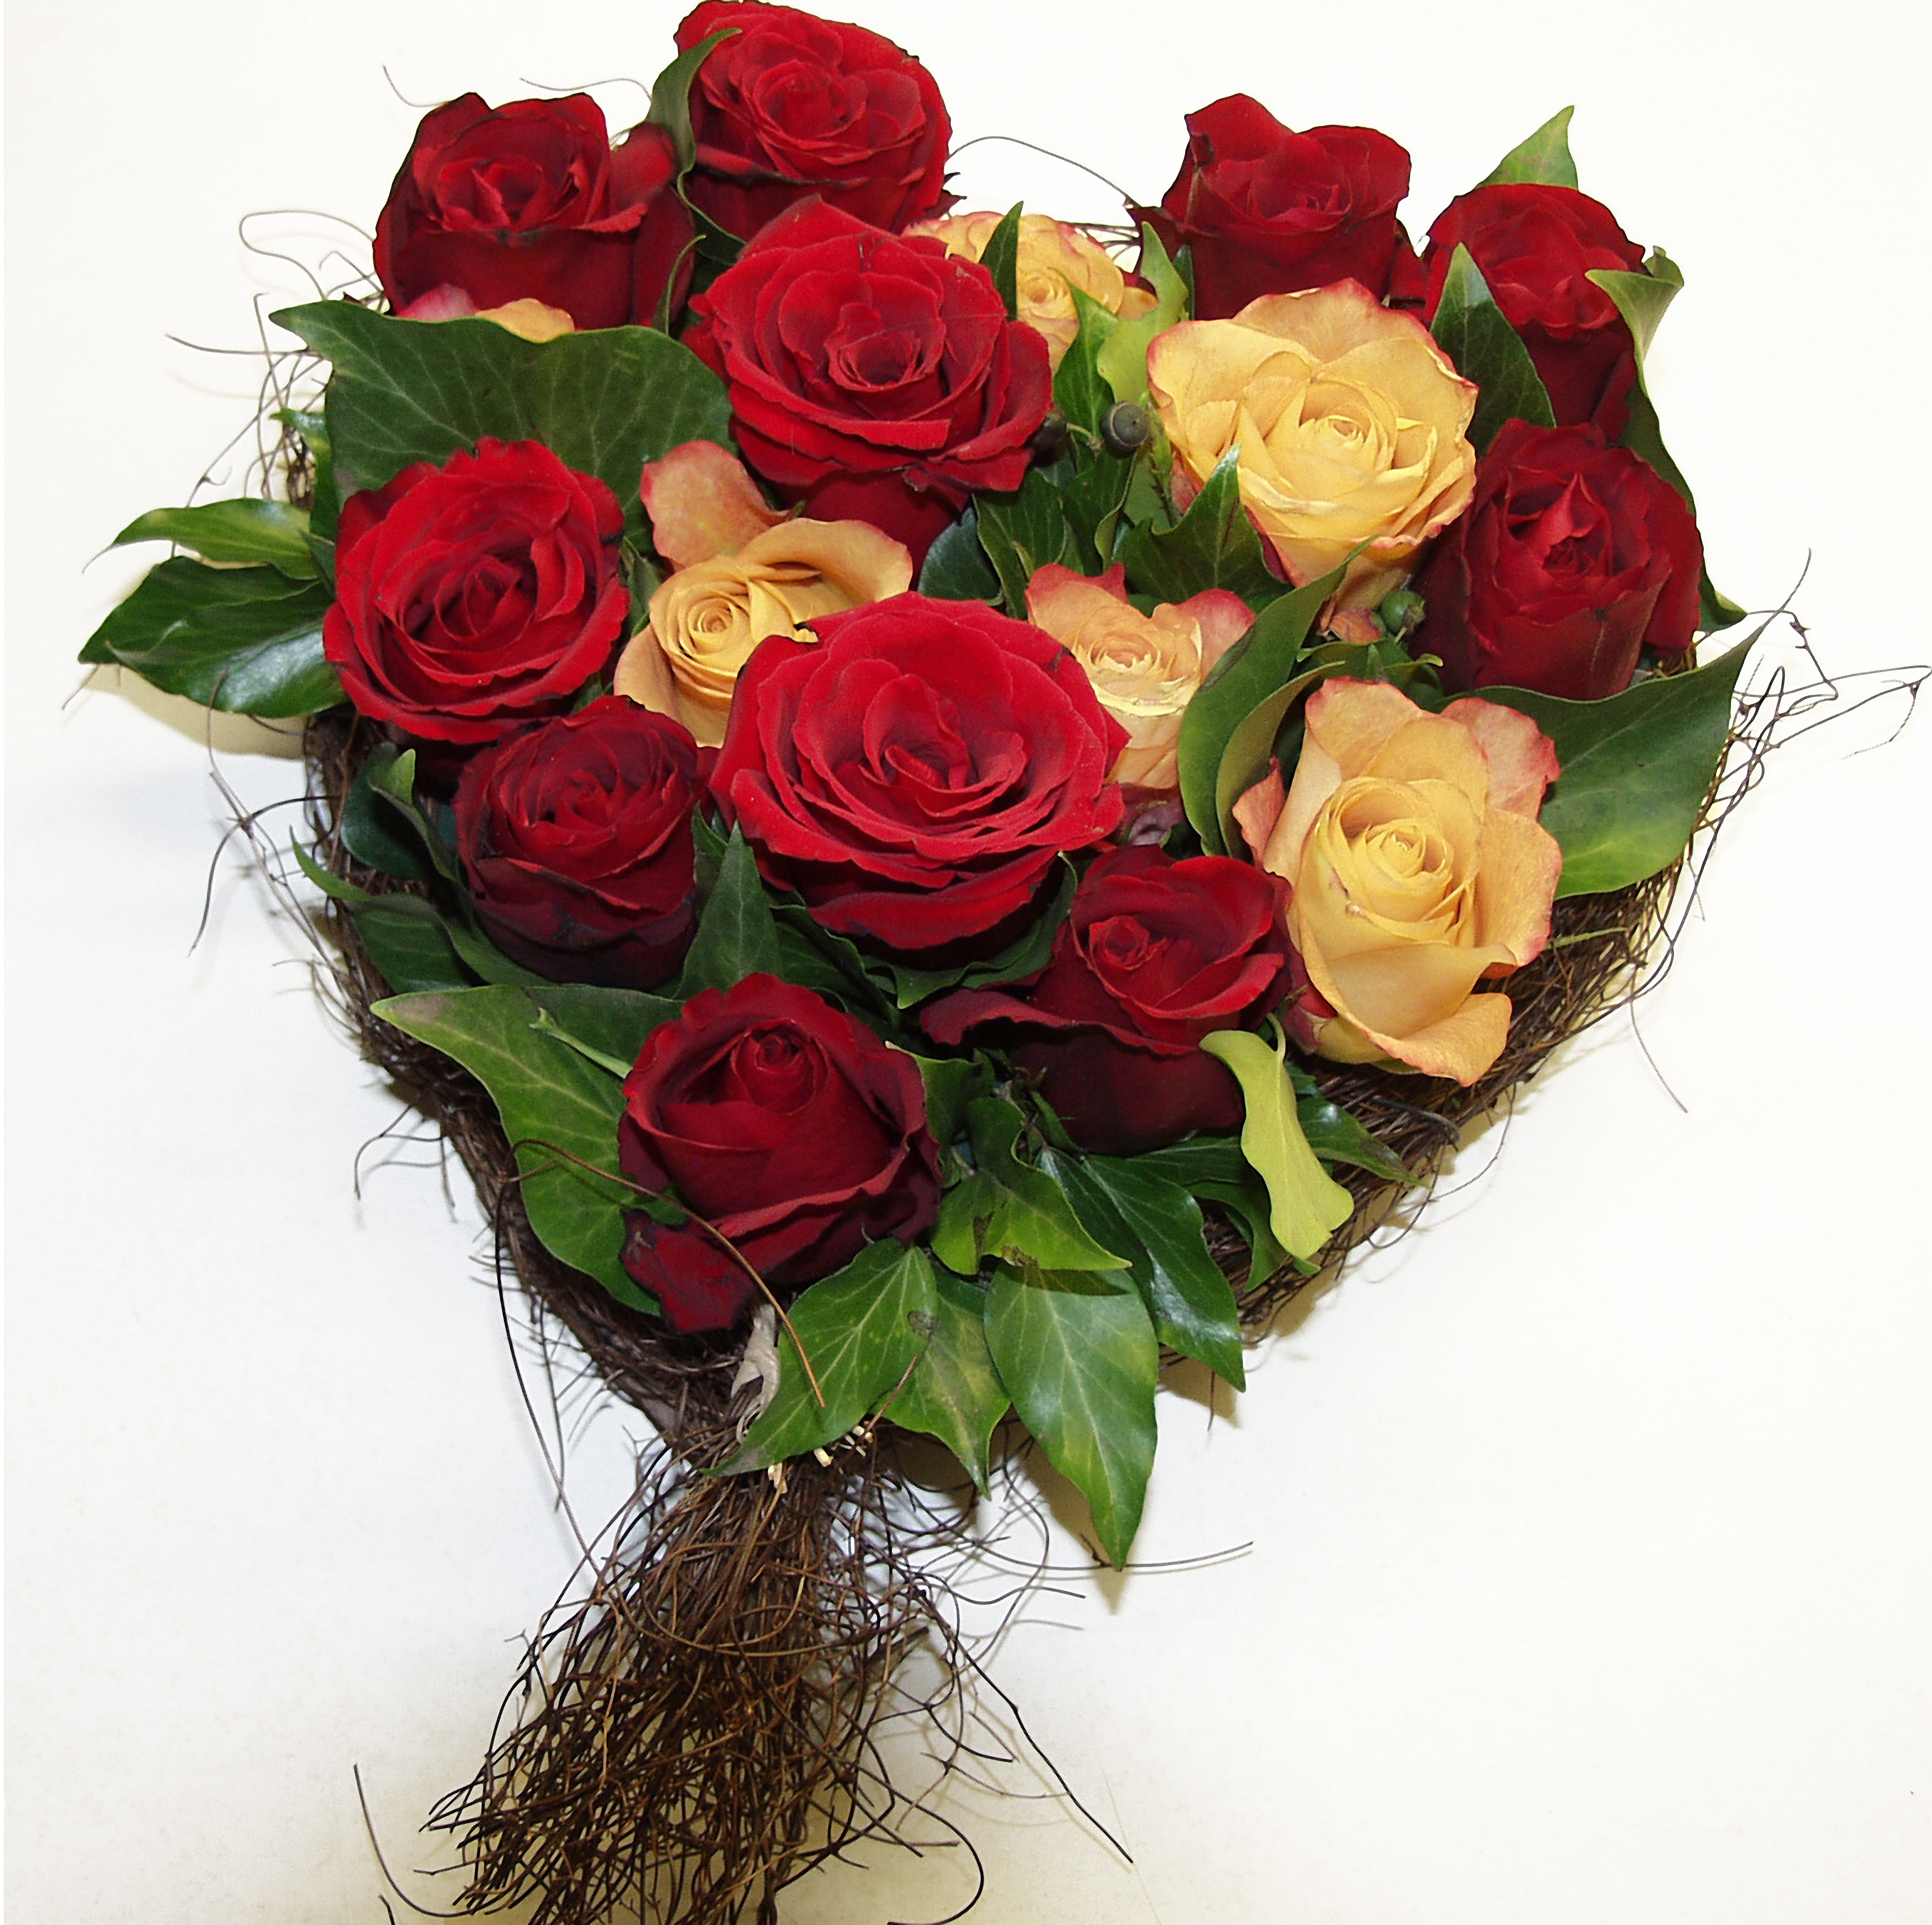
blossom, plant, flower, petal, bloom, love, heart, rose, red, romance, romantic, yellow, pink, flora, flowers, roses, beauty, floristry, fragrance, rose bloom, valentine's day, multi coloured, flowering plant, garden roses, rose family, red roses, flower bouquet, cut flowers, floral design, land plant, flower arranging